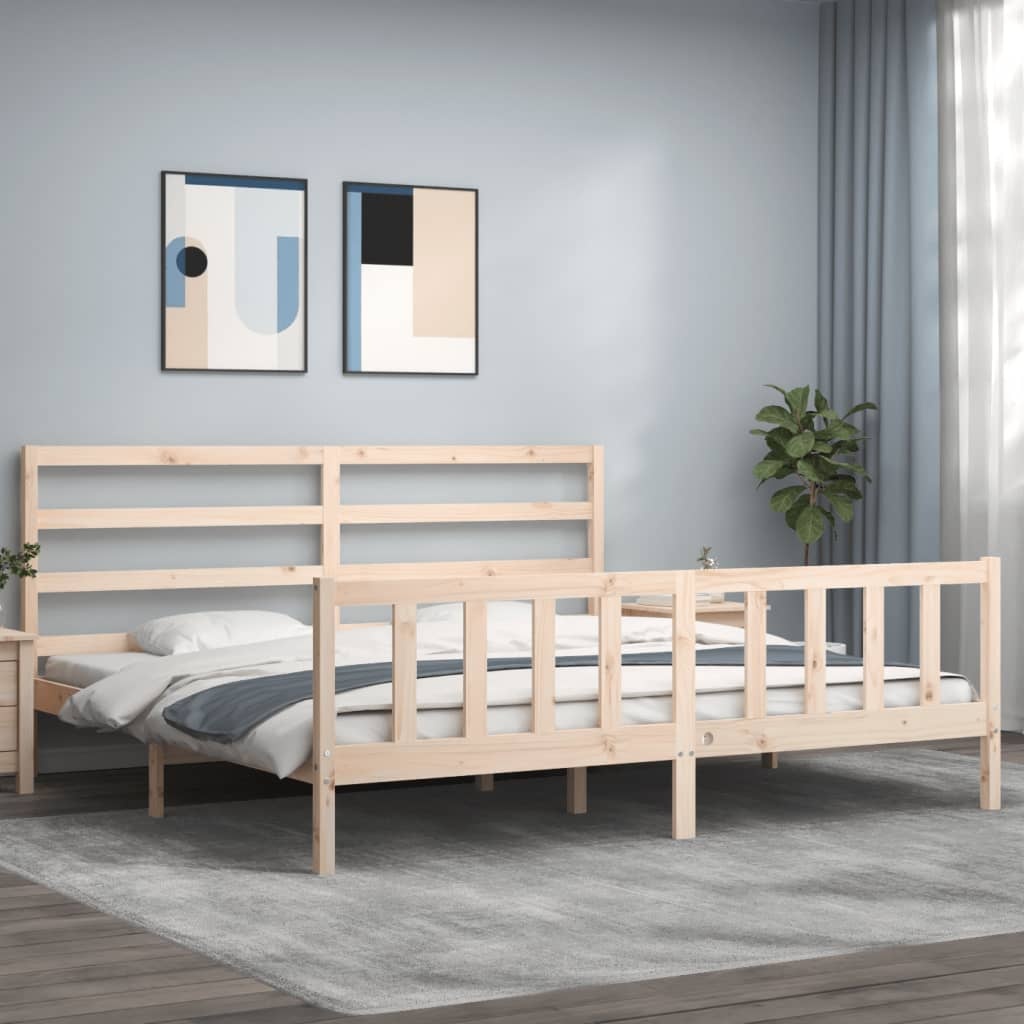
Berkfield Bed Frame with Headboard 200x200 cm Solid Wood
Enjoy a good night's sleep in this wooden bed frame! It makes a practical and decorative addition to your interior. Durable material: Solid pine wood is a beautiful natural material. Pine wood has a straight grain, and the knots give the material its signature, rustic look. Made of solid pinewood, this bed is sturdy and durable.Plywood slats: The plywood slats provide good weight distribution, ensuring your mattress with much-needed support and breathability.Functional headboard and footboard: The headboard and footboard of the wooden bed can keep your mattress in place. Also, the headboard provides you with excellent back support when you sit up in bed to read or watch TV. Good to know: A mattress is not included with this bed. We do offer a various selection of mattresses. You can check our shop for a matching mattress. Material: Solid pinewood (untreated) Overall bed dimensions: 205.5 x 205.5 x 100 cm (L x W x H) Clearance height under the bed: 21 cm Suitable mattress size (mattress not included): 200 x 200 cm (W x L) Assembly required: Yes
Brand: Berkfield Home
Category: Furniture > Beds & Accessories